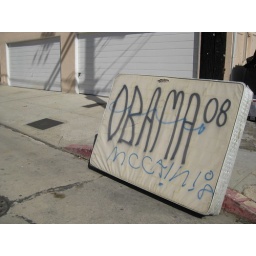
side of the road in silver lake on hyperion ave.